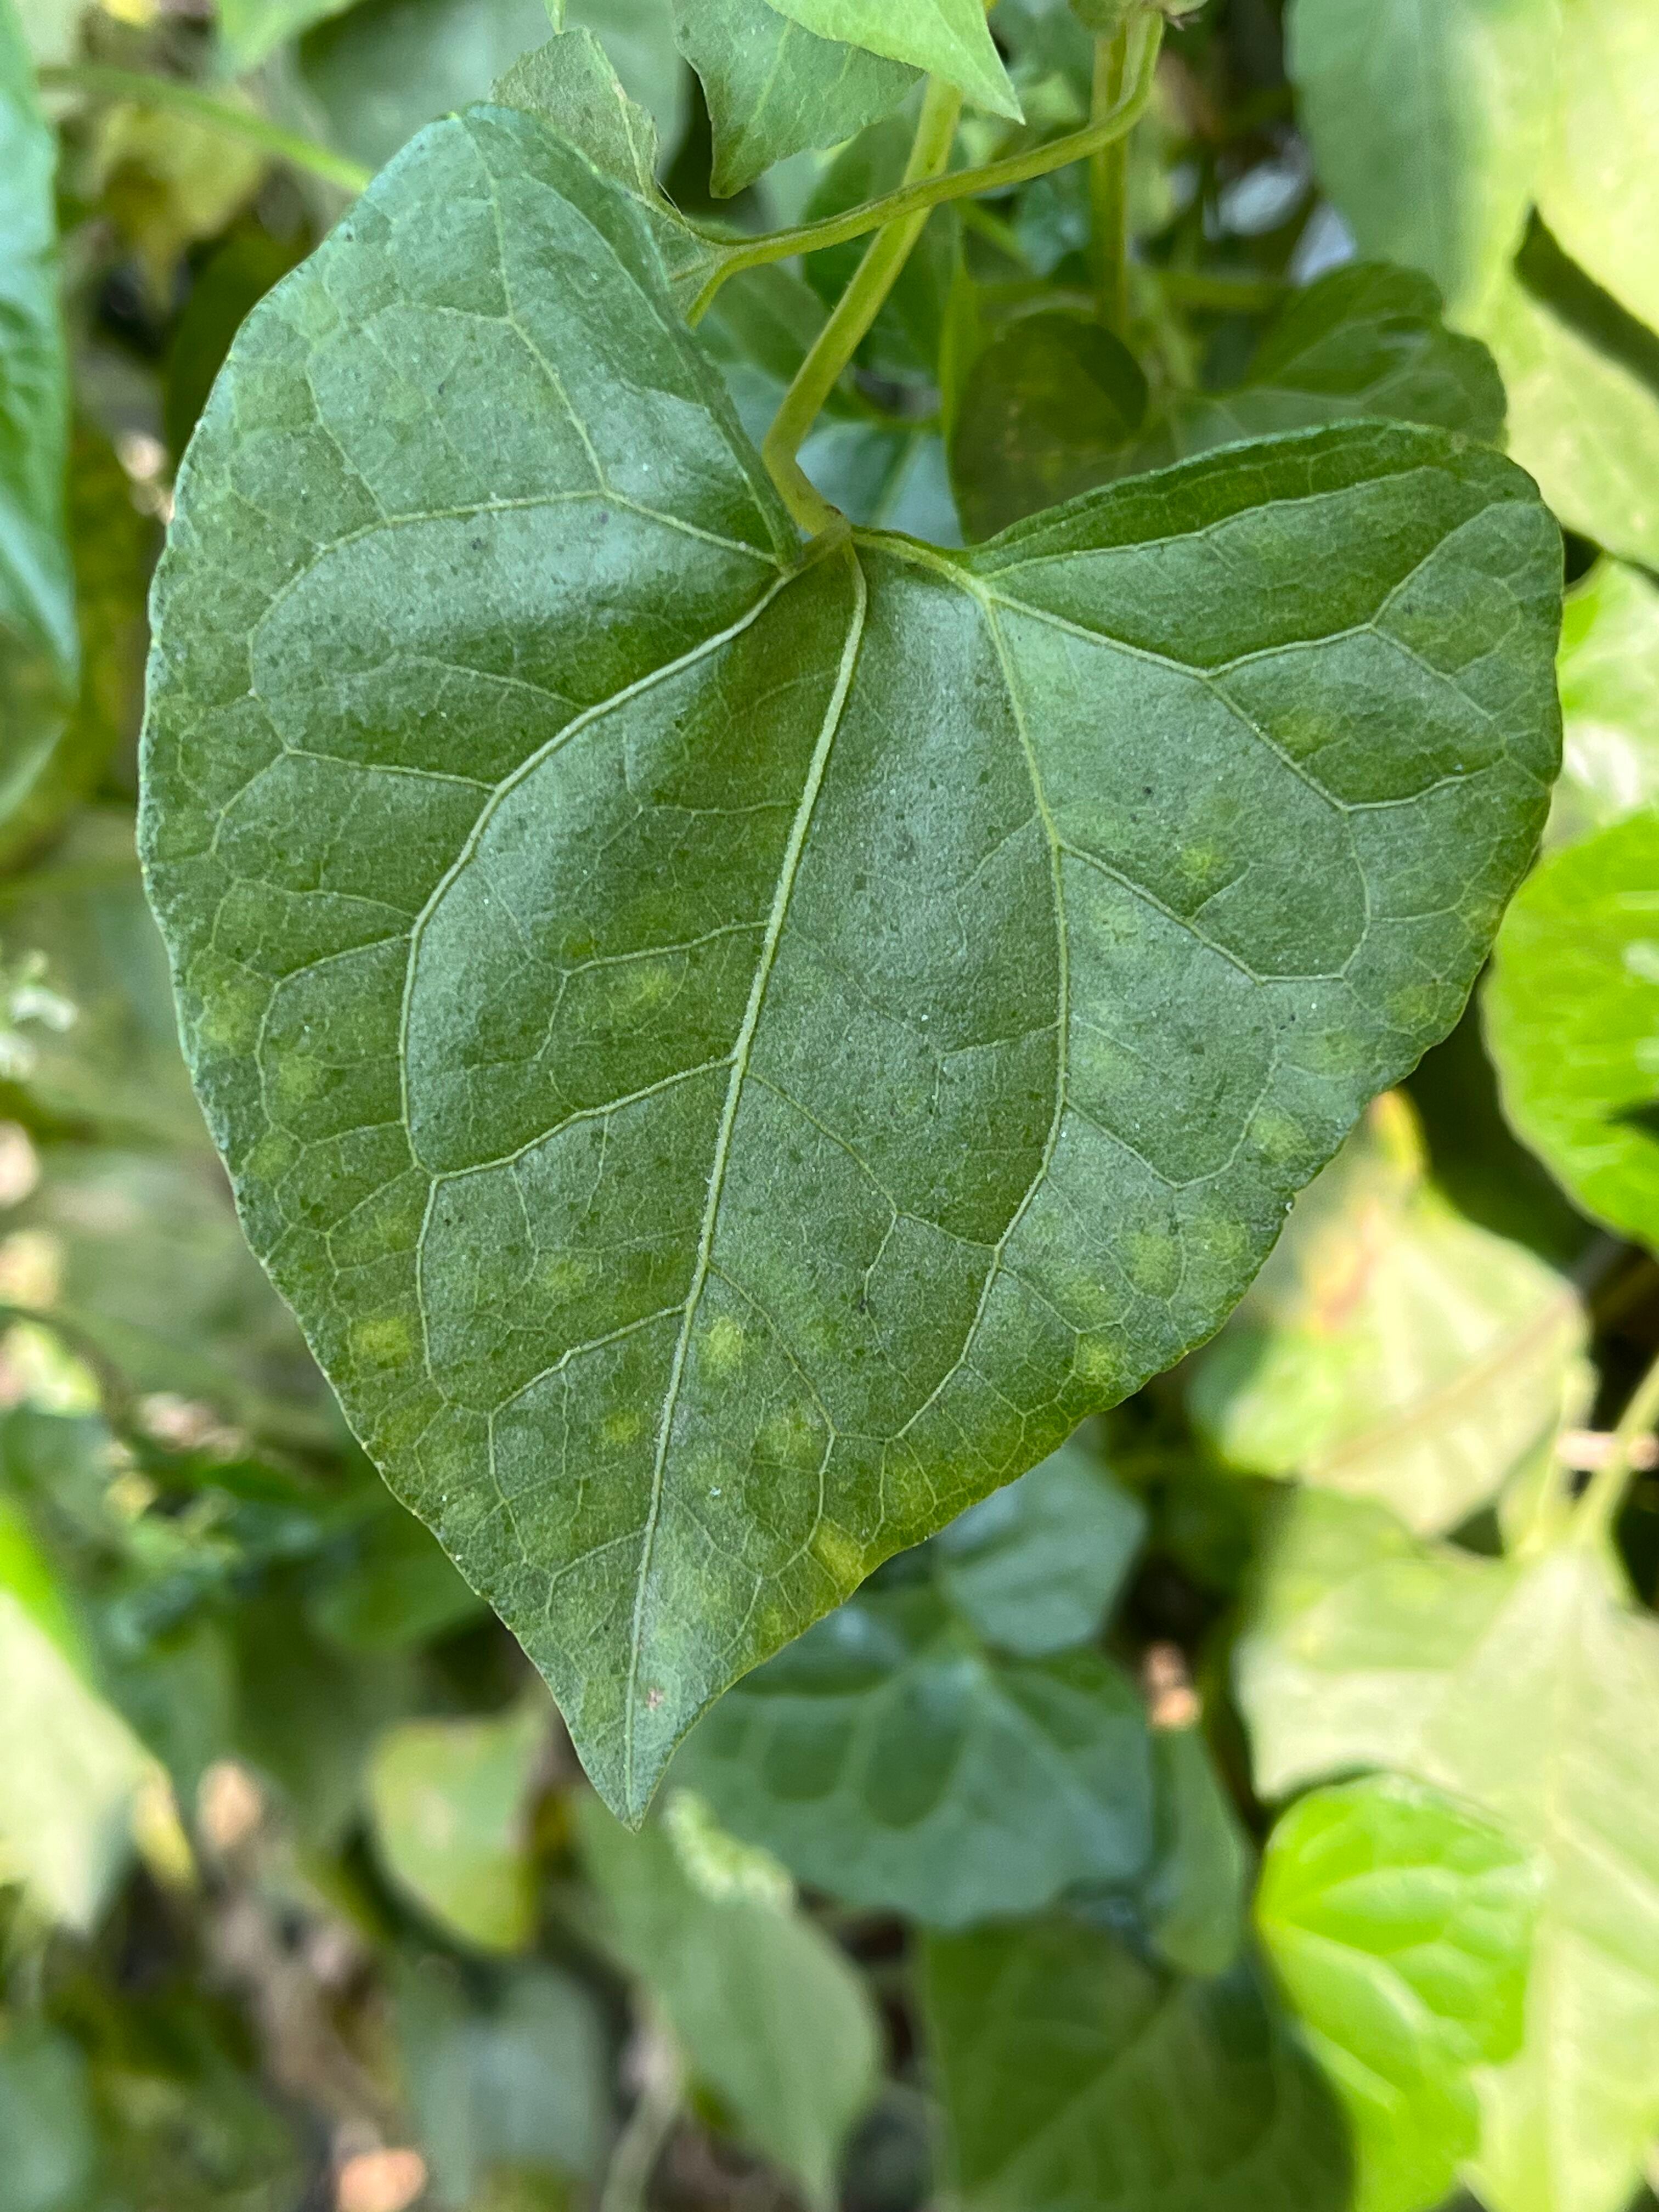
Plant species: mikania-micrantha